Facatativá

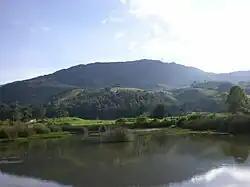
Manjui Hill (Cerro de Manjui)

Telecommunications in Facatativá have been for a long time administered in a monopolistic way by the Colombian Telecommunications company Telecom. With the raise of the demand of telecommunication services and the entering of new providers to the Colombian market, Facatativá has been benefited with the competitive prices offered for broadband internet and telephony. However, compared to industrialized countries, broadband internet continues more as an expensive luxury than as a necessary tool for the middle lower class population. The taxes imposed to the imported appliances such as computers continue to make the access to technology very difficult since a person in Colombia would have to pay more for a computer. Telecom has partnered with Mexican company Telmex to provide internet access. There is also competition with the Telephones Company of Bogota (ETB) which was formerly restricted from offering telecommunication services outside Bogota.